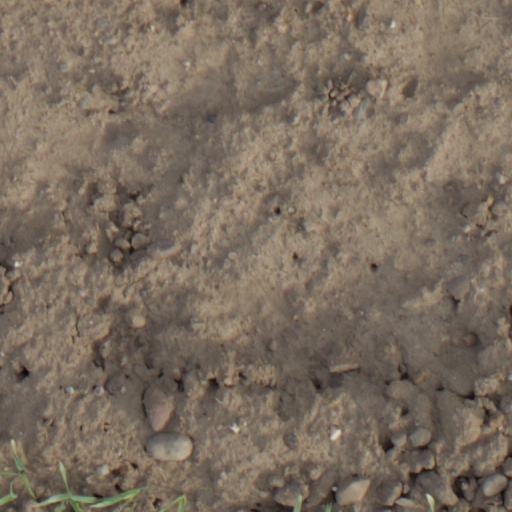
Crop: wheat